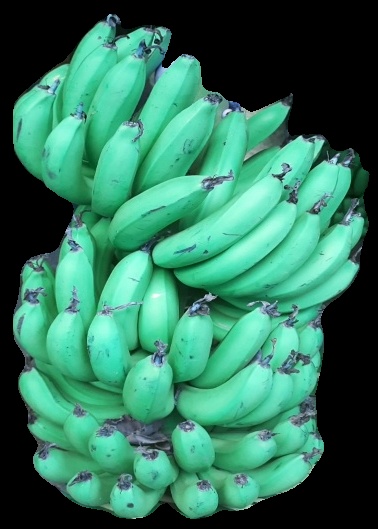
Variety: pachbale
Grade: grade1